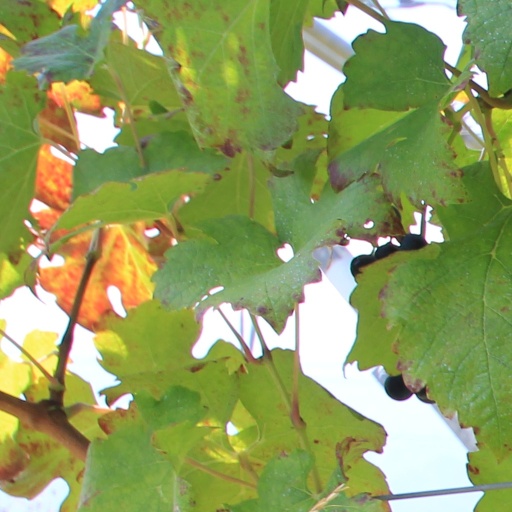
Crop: grape